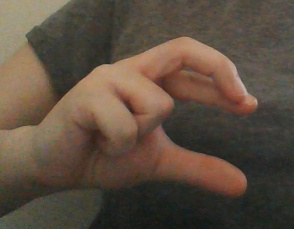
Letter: thal